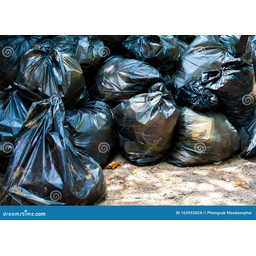
Label: plastic